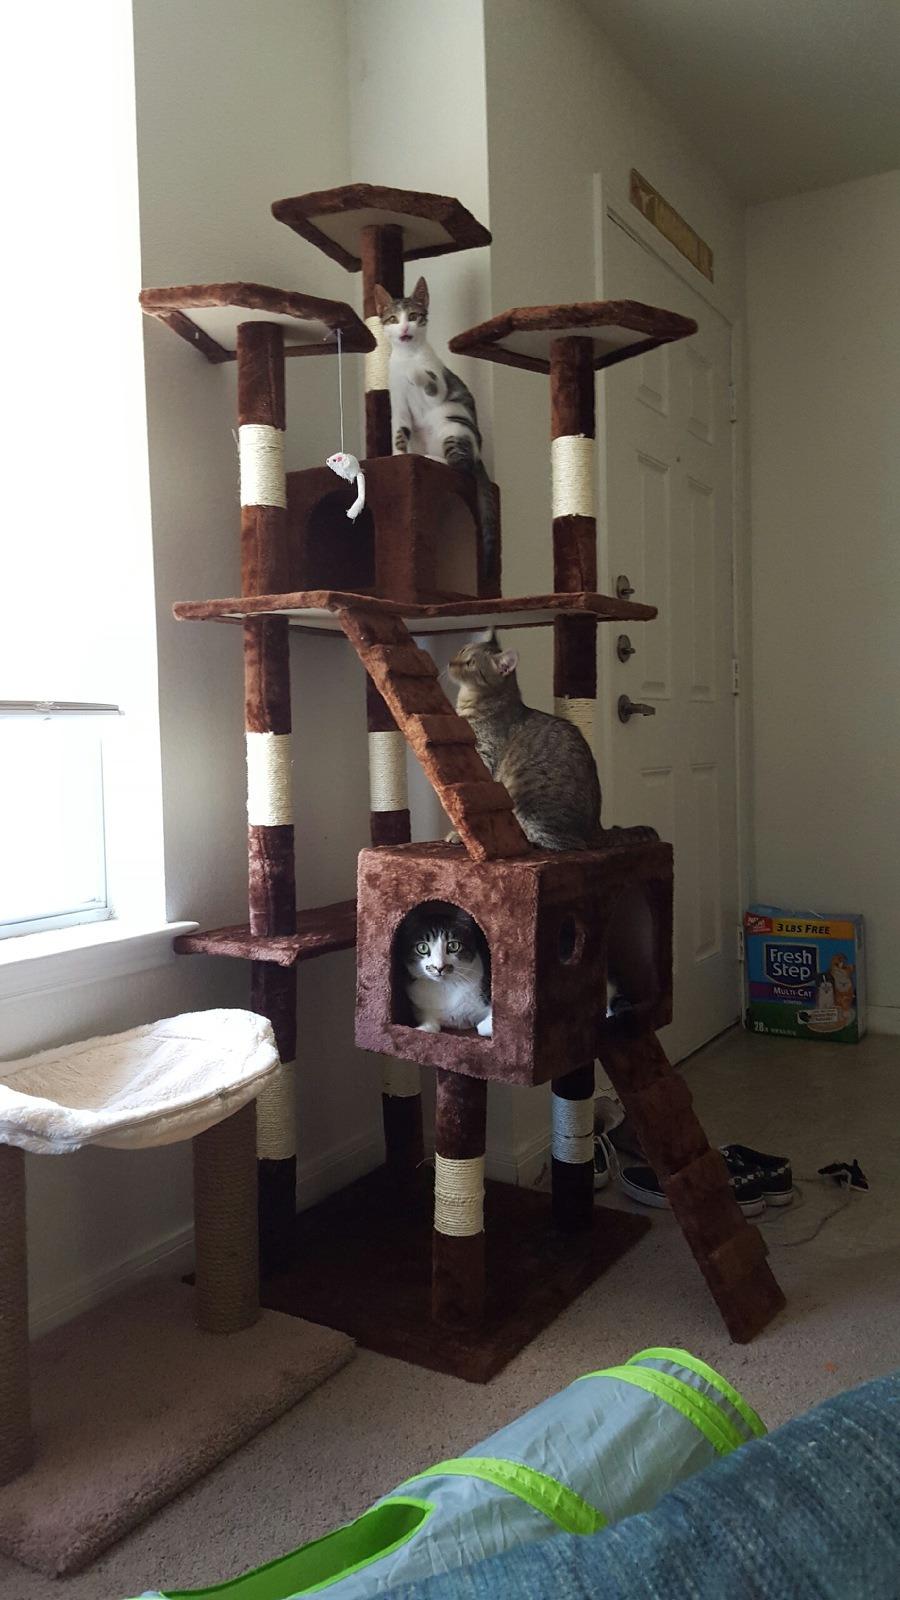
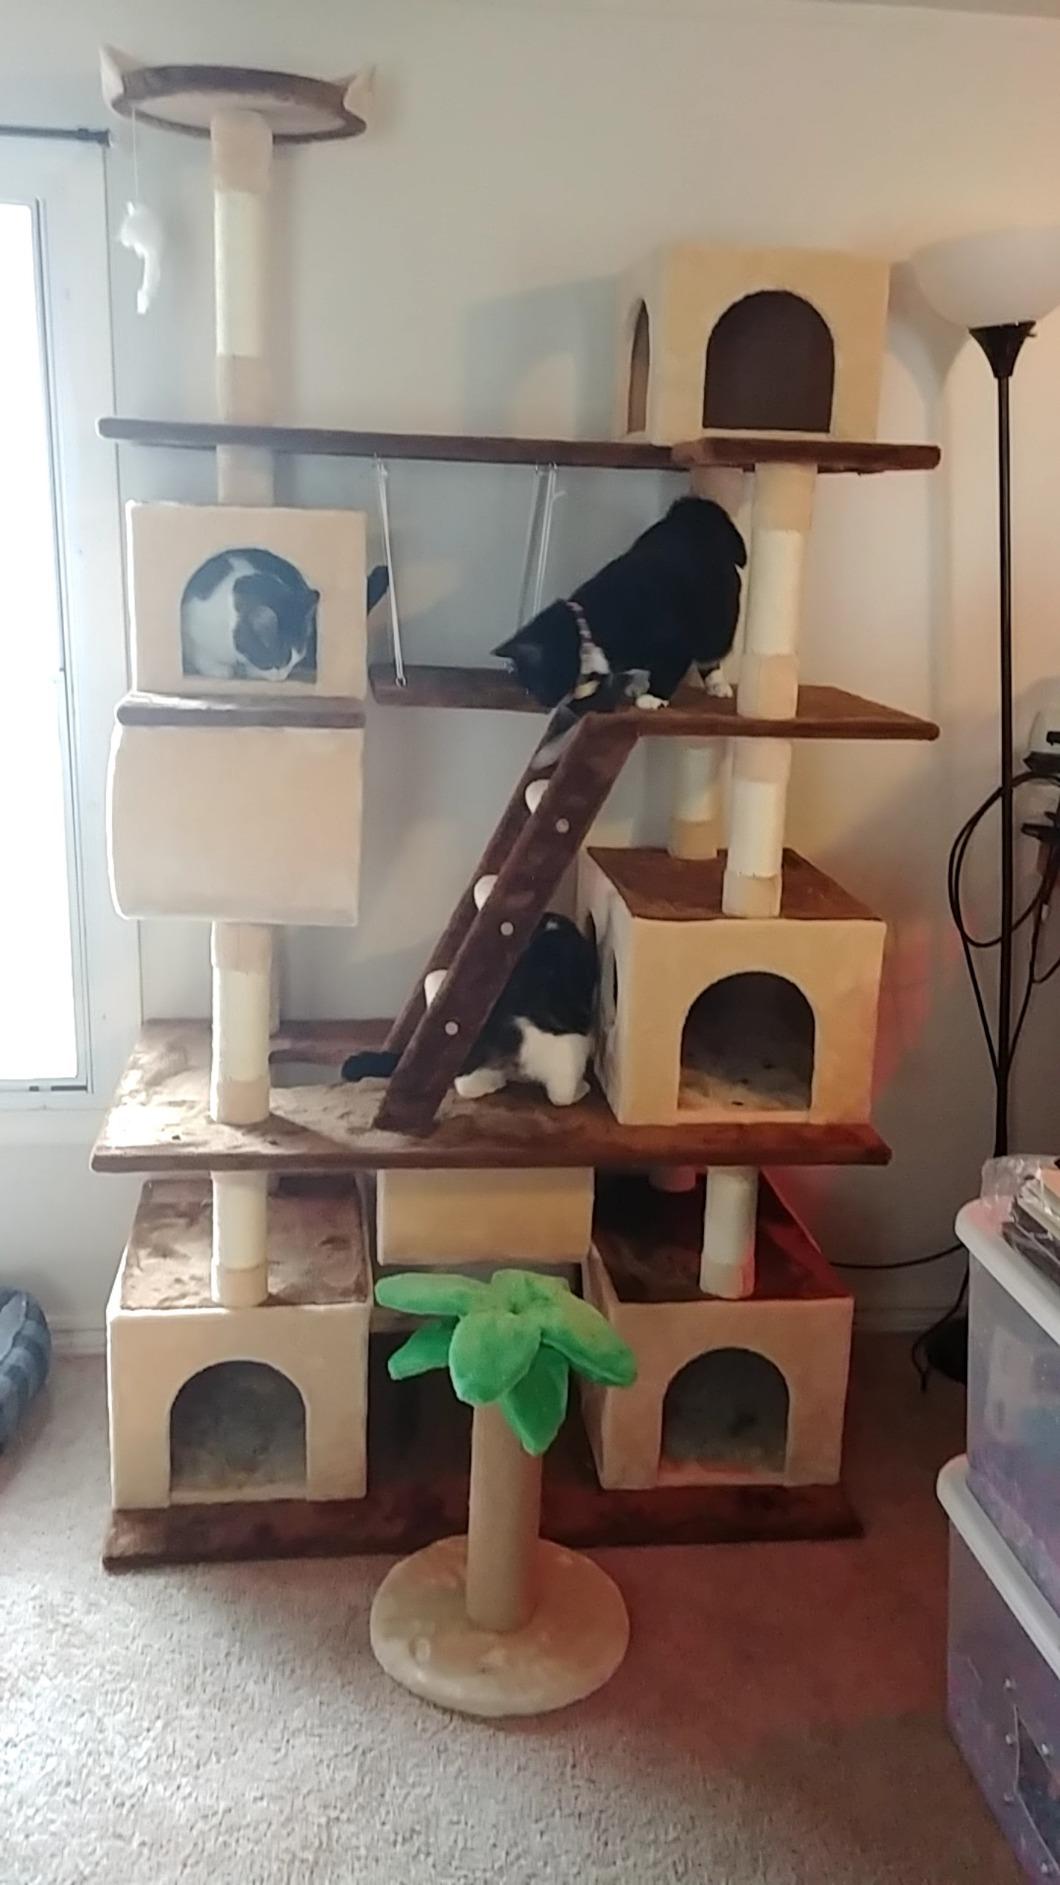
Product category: items_cat tree
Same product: no